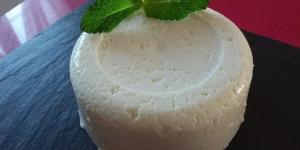
queso fresco casero